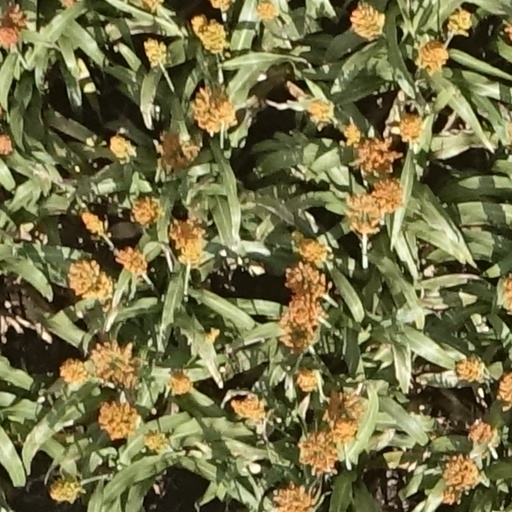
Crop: sorghum